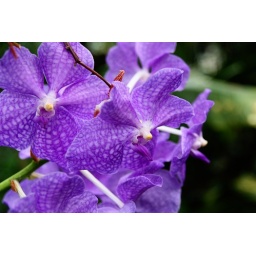
Taken in a green house in the botanical garden in Munich